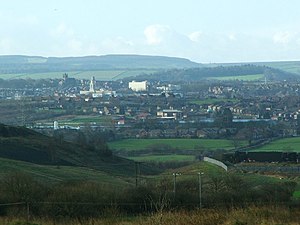
Barnsley
Barnsley er en by med 96.082 indbyggere, og en storbykommune i det nordlige England 233,580. Byen ligger i grevskabet South Yorkshire i regionen Yorkshire and the Humber.